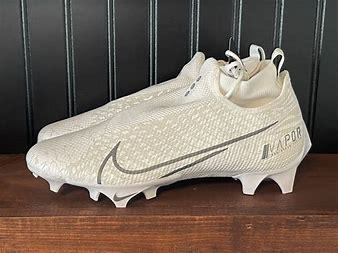
Brand: Nike
Model: Vapor Edge Pro 360